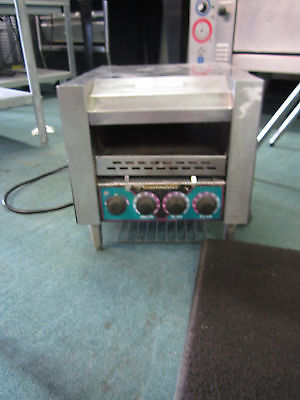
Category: toaster